HMS Daphne (1838)

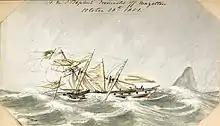
"Daphne" dismasted off Mazattan 28 October 1851

HMS "Daphne" was a Royal Navy corvette, the name ship of her class, commissioned in 1839